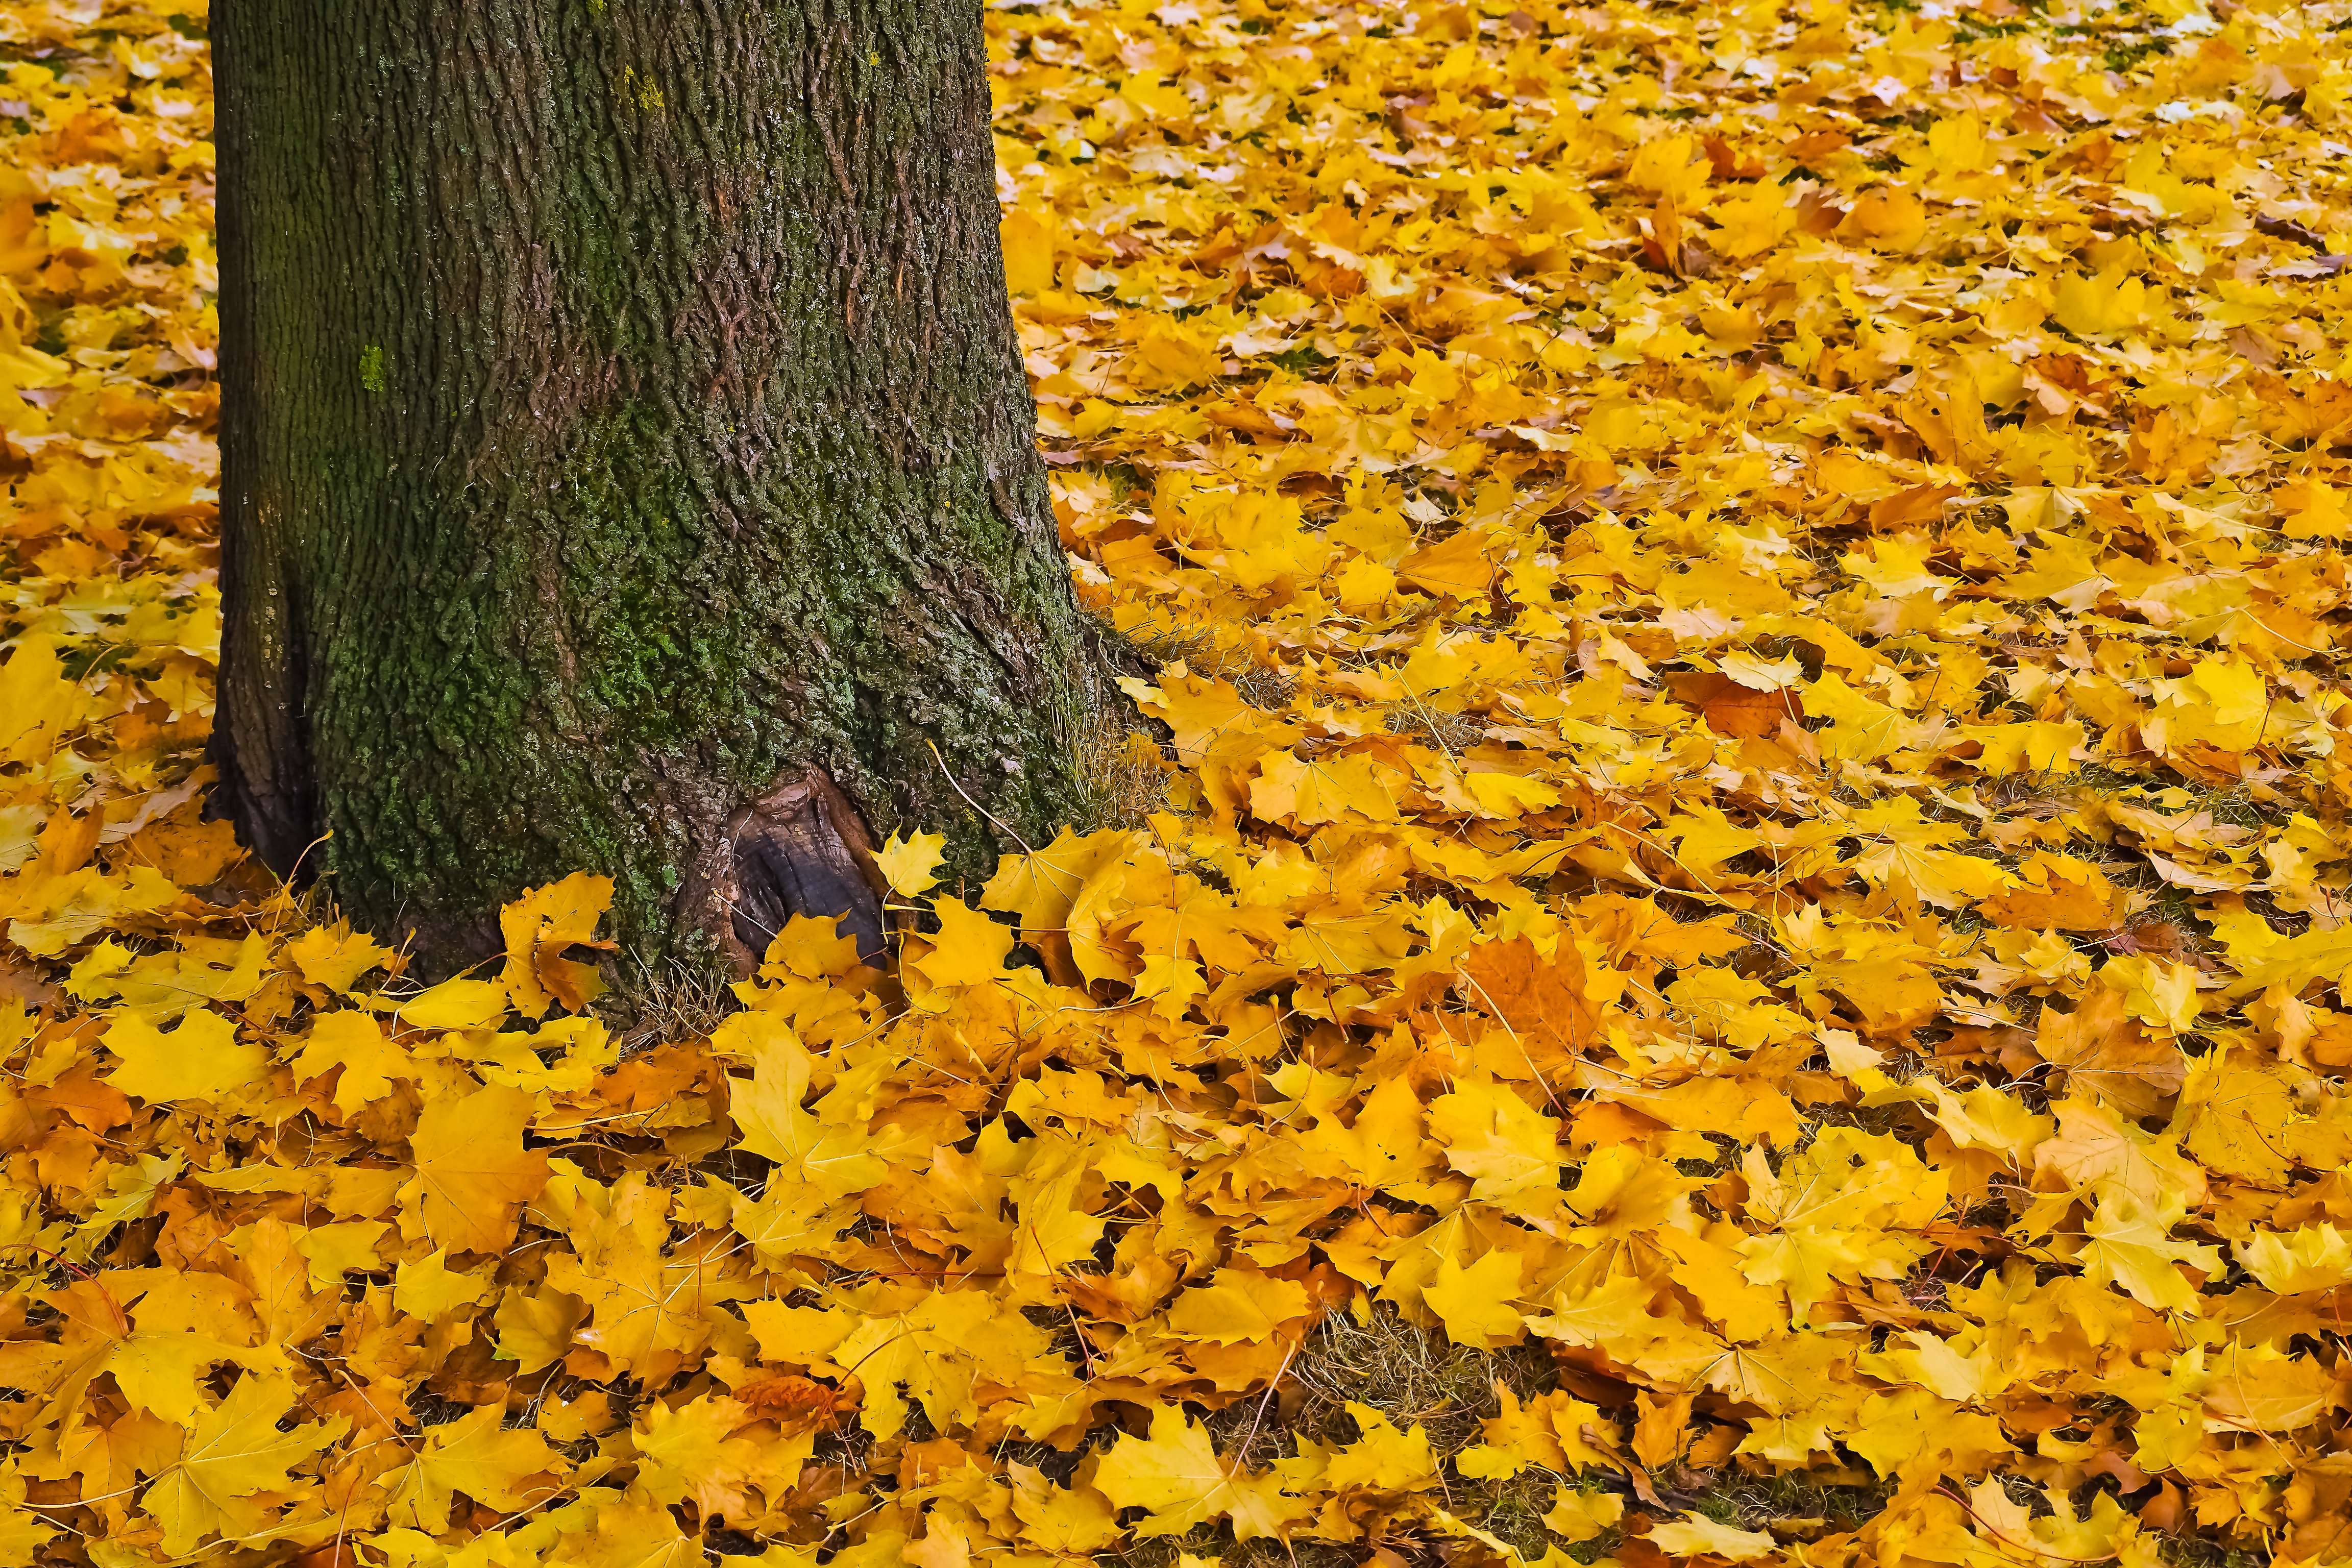
tree, nature, forest, branch, light, plant, sky, sunlight, leaf, flower, lake, trunk, green, golden, color, autumn, soil, yellow, flora, season, autumn mood, emerge, coloring, leaves, gold, seasons, deciduous, october, mood, fall color, fall foliage, leaves in the autumn, ecosystem, fall leaves, golden autumn, autumn colours, golden october, golden yellow, autumn day, color change, woody plant